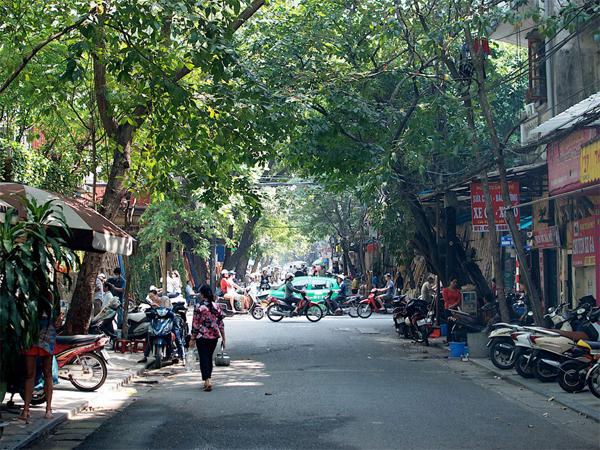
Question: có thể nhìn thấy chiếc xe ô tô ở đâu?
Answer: chiếc xe ô tô đang ở giữa giao lộ